Pull-off bottle cap

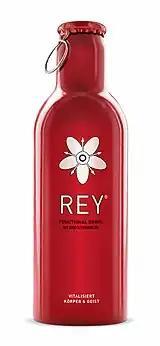
RingCrown closure on REY Functional Drink.

The pull-off bottle cap (also known as RingCrown, RipCap or Ring-pull closure or pull off caps) is a bottle closure that can be opened without any tools. It has a ring that can be pulled in order to detach the cap from the bottle. The cap splits along scores in the cap, therefore loosens and can be removed from the bottle. Drink companies use ring pull caps to differentiate themselves from competitors.